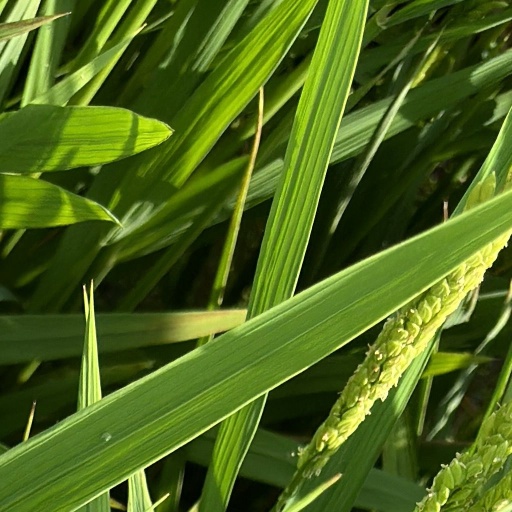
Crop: rice